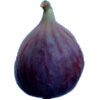
Label: Fig 1